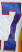
Number: 7